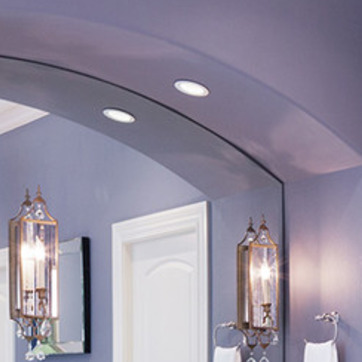
Material: mirror